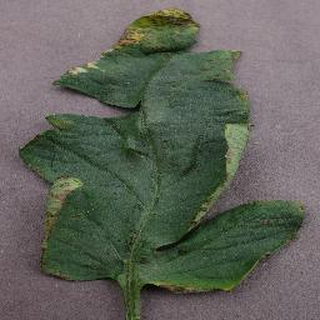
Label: tomato_bacterial_spot